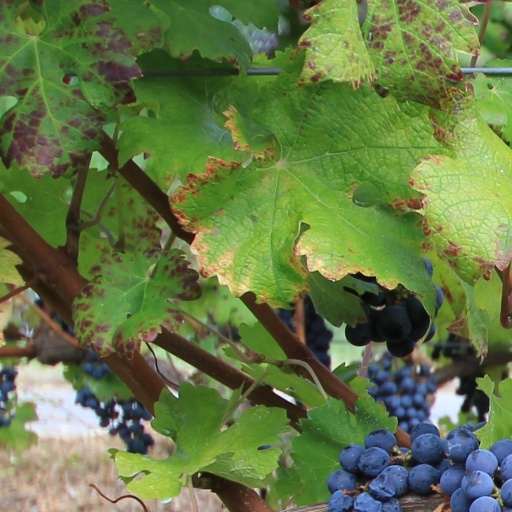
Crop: grape